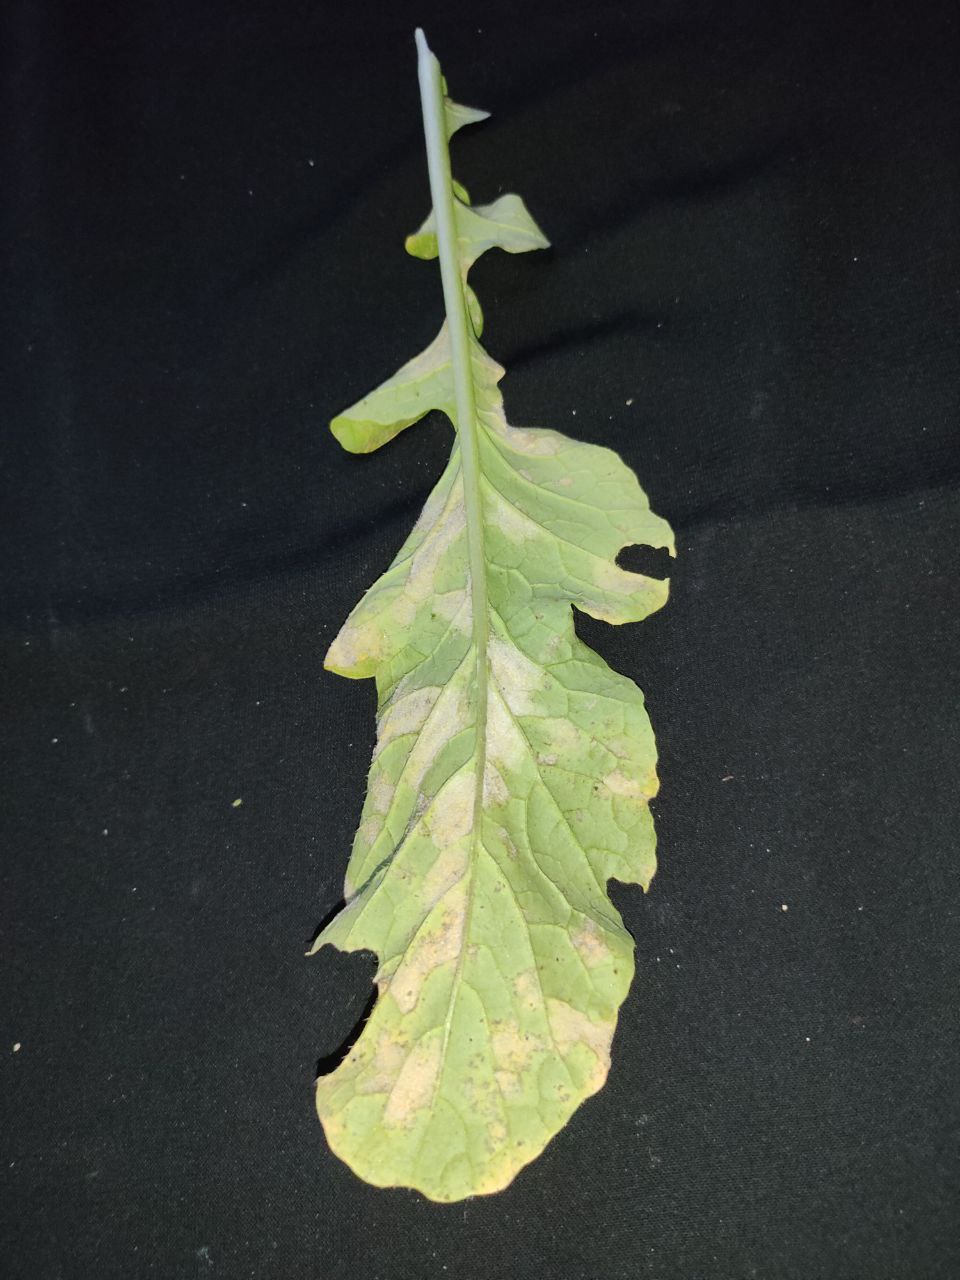
Label: Mosaic virus